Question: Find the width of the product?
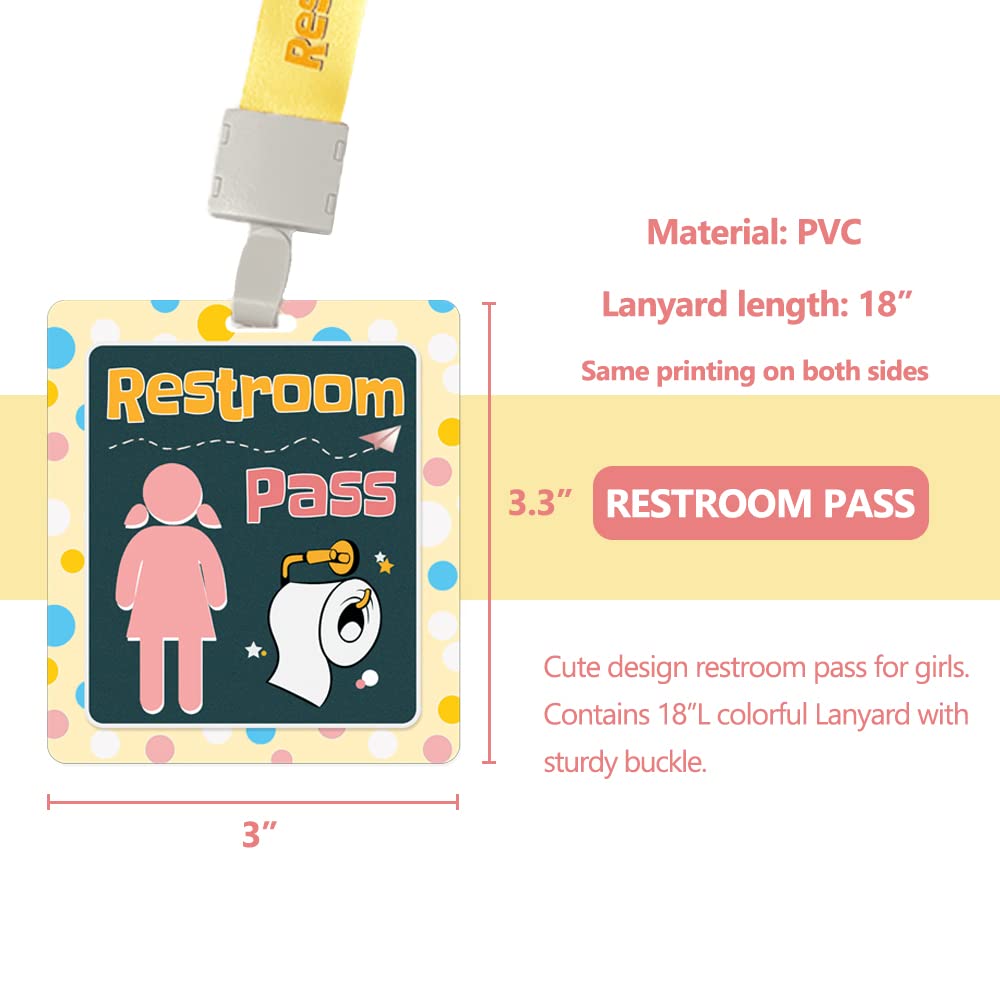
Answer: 3.0 inch